Dager-Wonsettler Farmstead

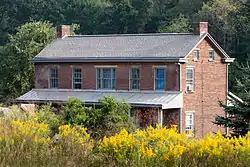

Dager-Wonsettler Farmstead is a historic building in Glyde, Pennsylvania. It is designated as a historic residential landmark/farmstead by the Washington County History & Landmarks Foundation.